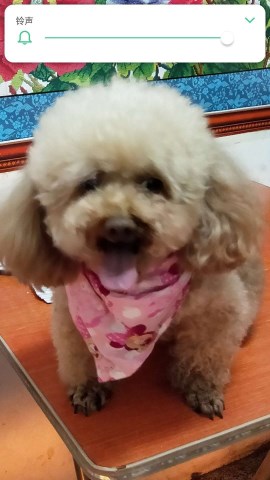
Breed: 7449-n000128-teddy